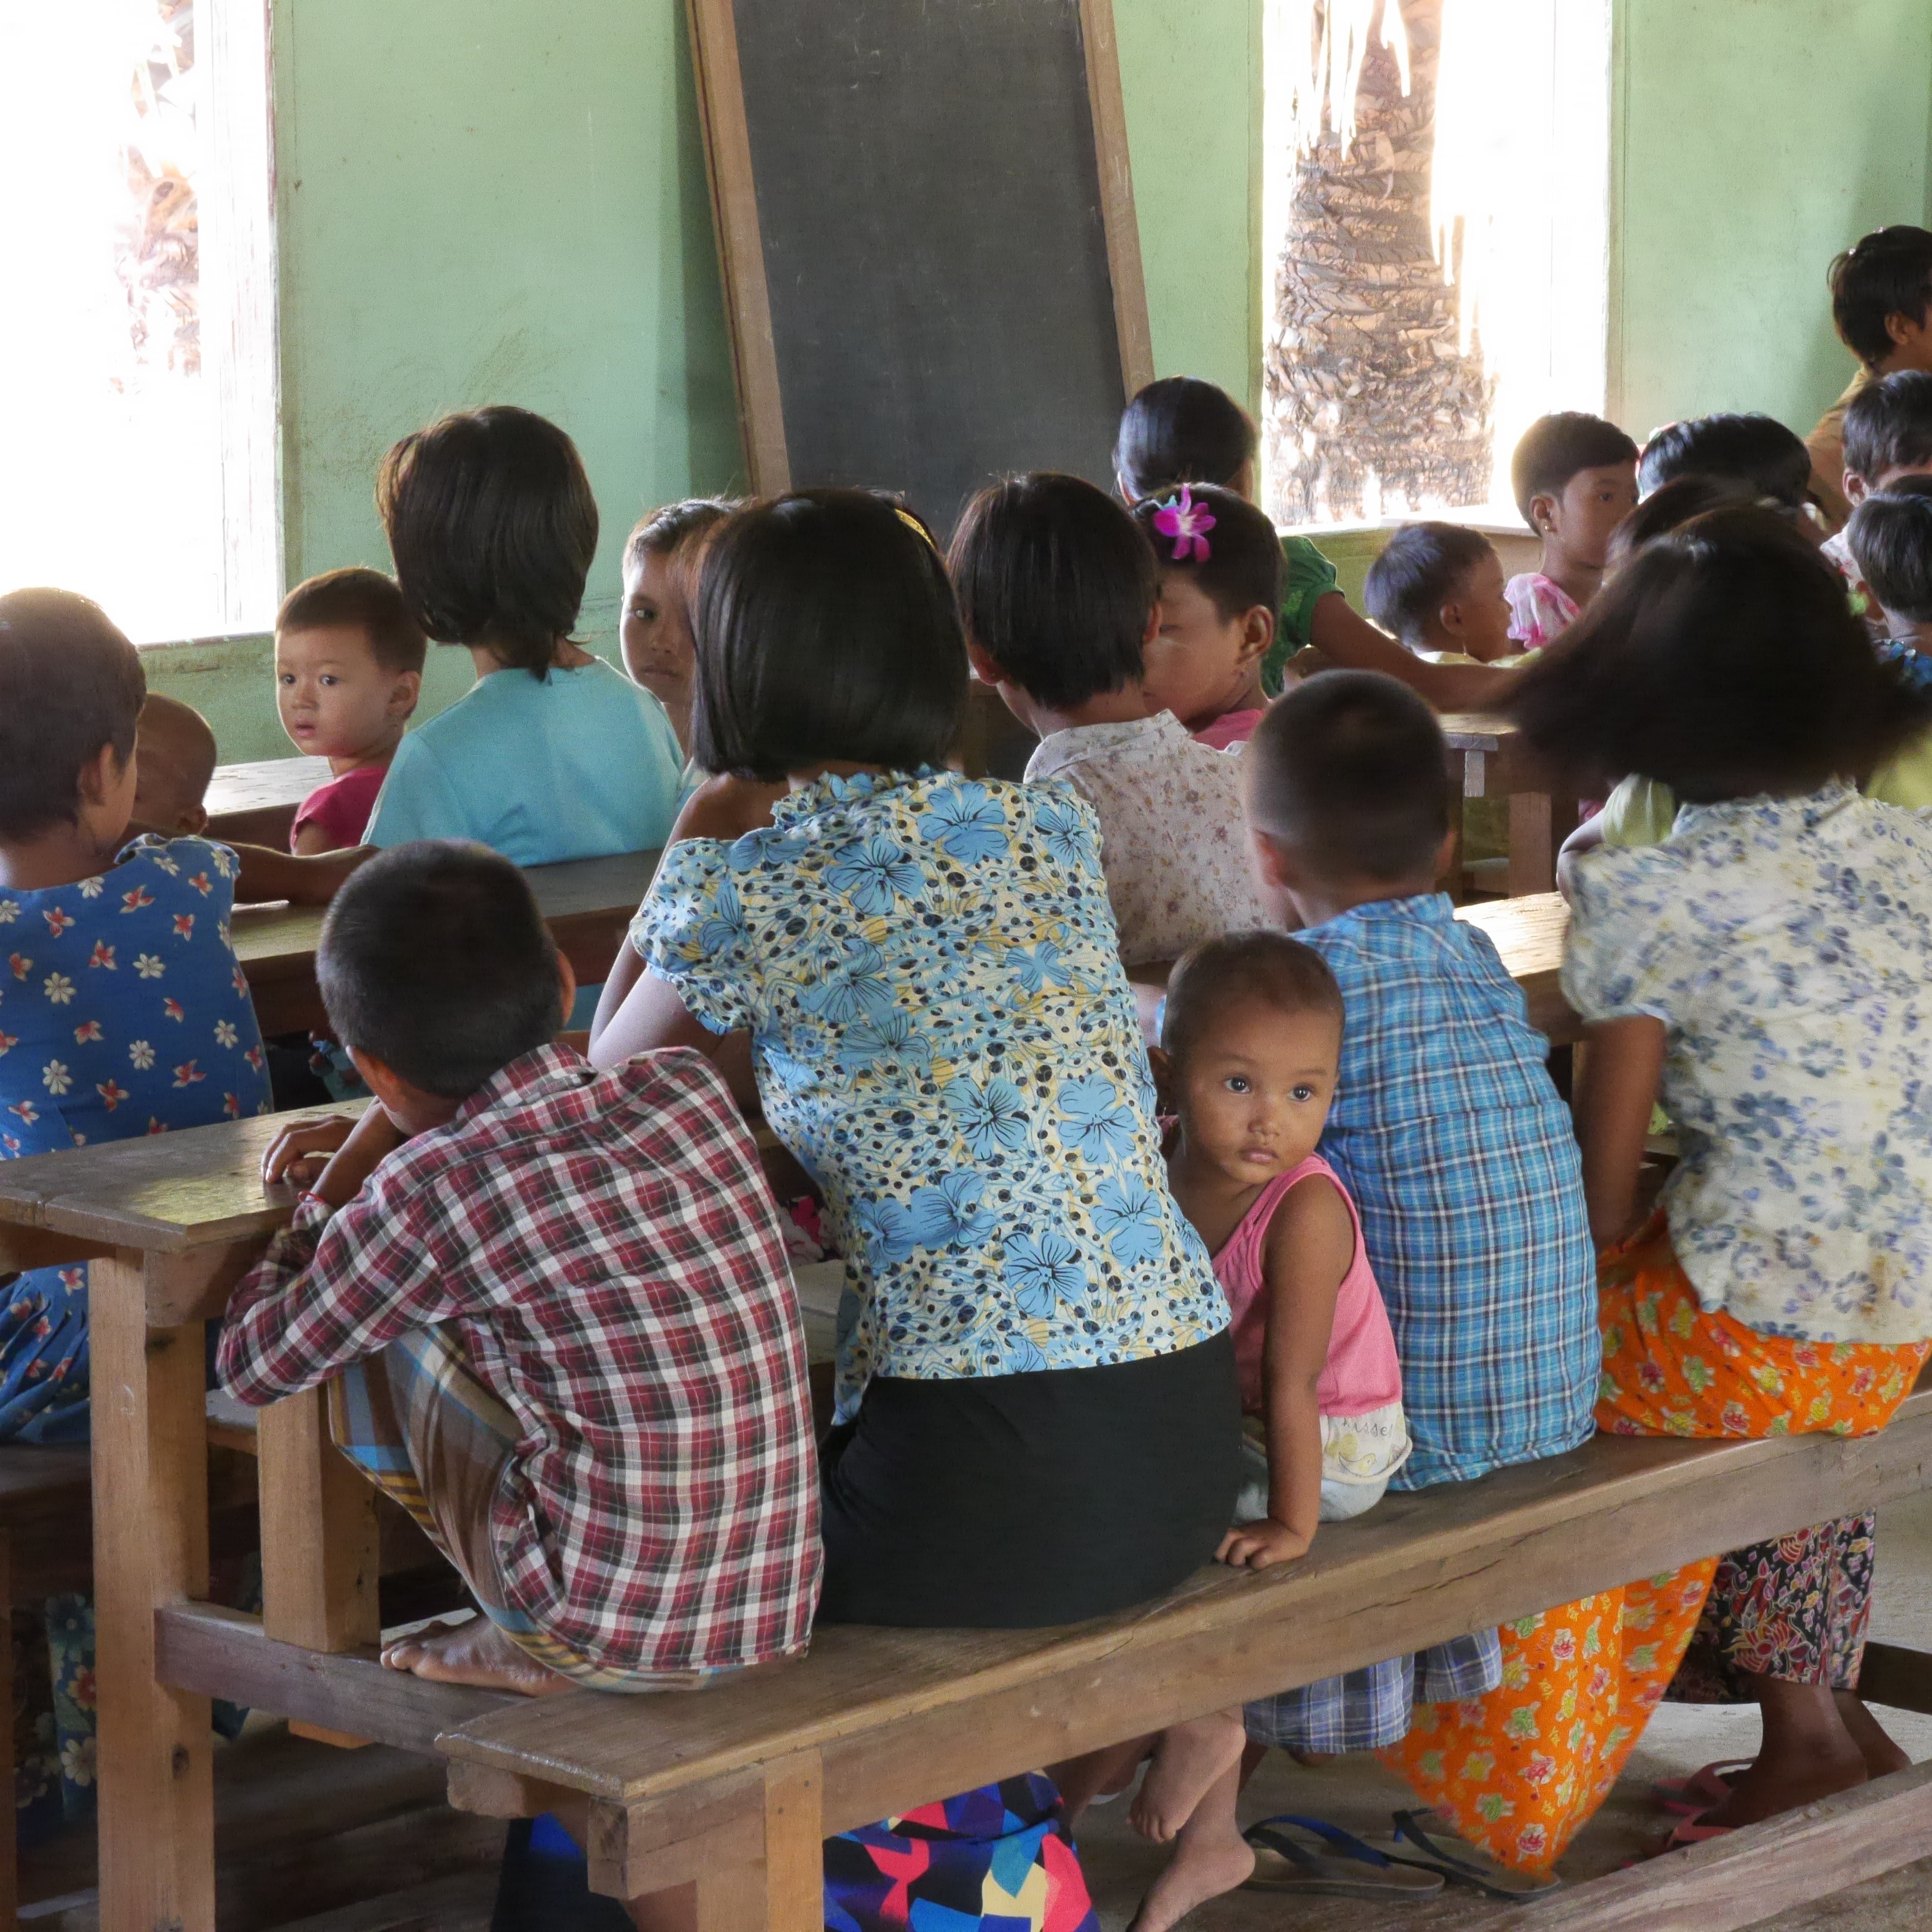
person, people, girl, play, child, education, classroom, third world, children, kindergarten, school, learn, learning, class, myanmar, burma, human positions, village school